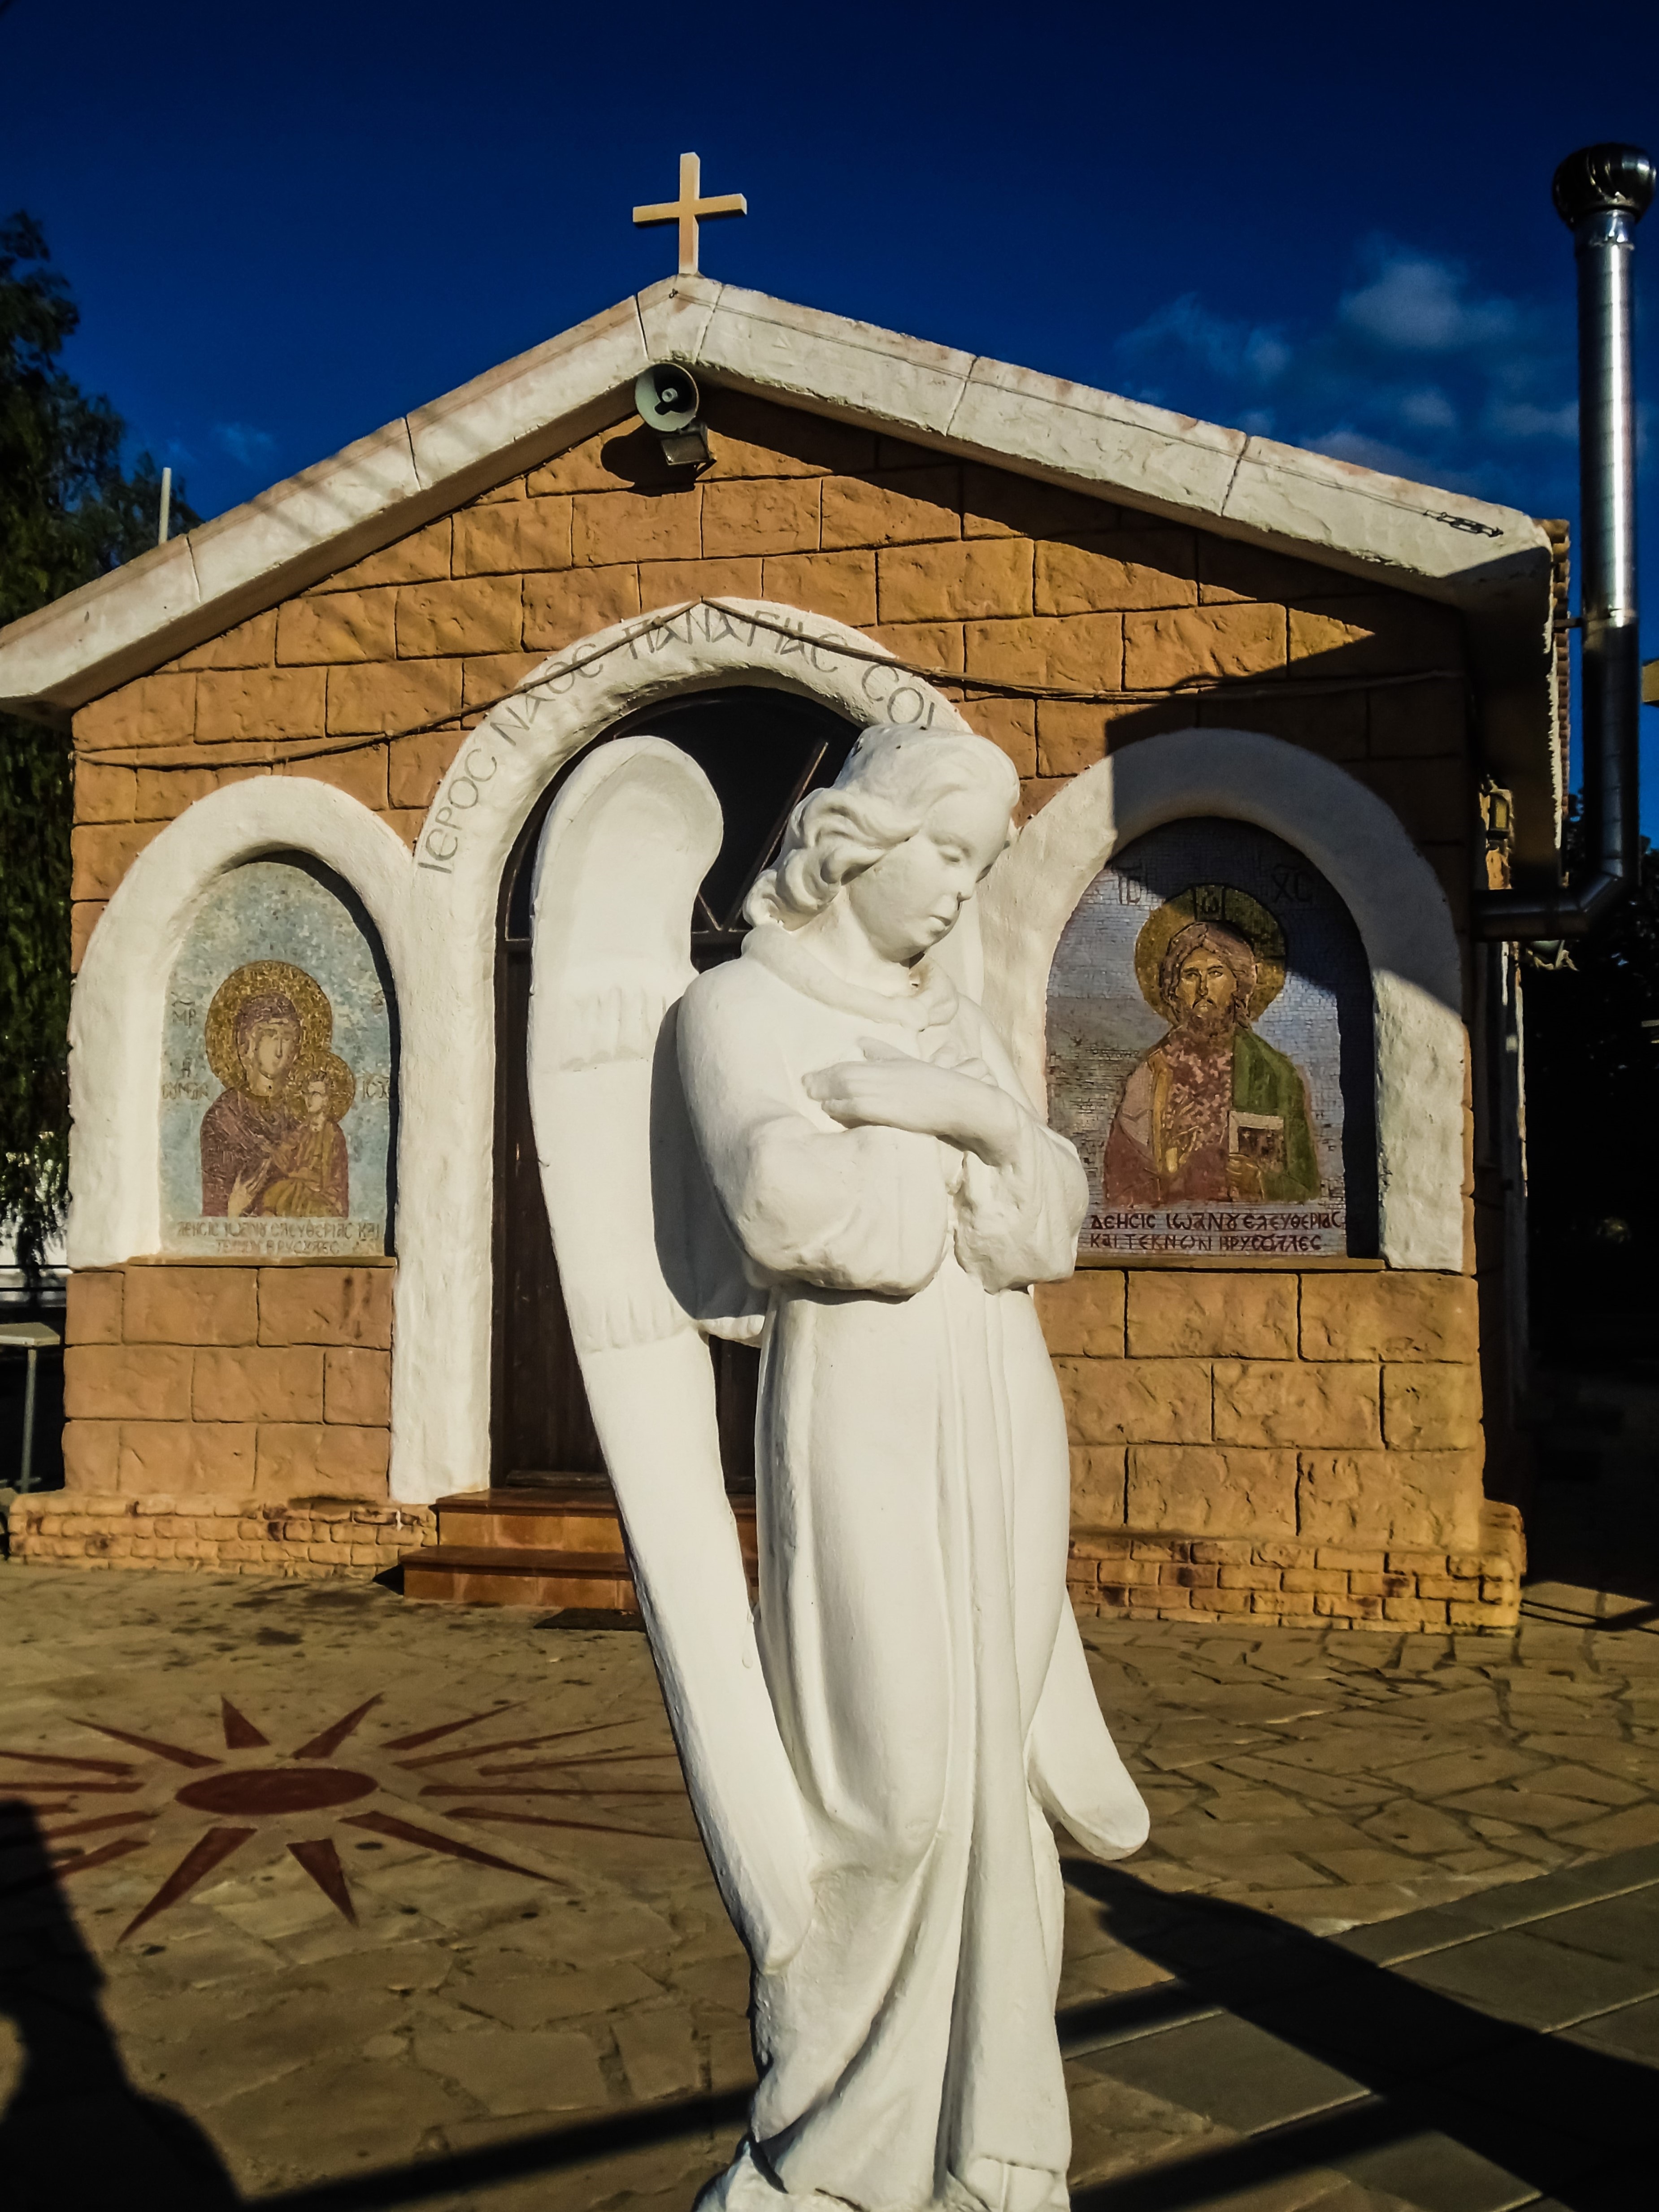
monument, statue, arch, religion, landmark, church, place of worship, sculpture, angel, art, temple, faith, cyprus, ancient history, vrysoules